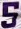
Number: 5